Henry IV, Holy Roman Emperor

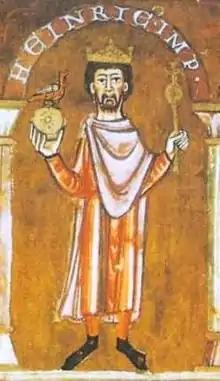
Henry in full regalia (depicted in the 11th-century "Evangelion of Saint Emmeram's Abbey")

Henry IV (11 November 1050 – 7 August 1106) was Holy Roman Emperor from 1084 to 1105, King of Germany from 1054 to 1105, King of Italy and Burgundy from 1056 to 1105, and Duke of Bavaria from 1052 to 1054. He was the son of Henry III, Holy Roman Emperor—the second monarch of the Salian dynasty—and Agnes of Poitou. After his father's death on 5 October 1056, Henry was placed under his mother's guardianship. She made grants to German aristocrats to secure their support. Unlike her late husband, she could not control the election of the popes, thus the idea of the "liberty of the Church" strengthened during her rule. Taking advantage of her weakness, Archbishop Anno II of Cologne kidnapped Henry in April 1062. He administered Germany until Henry came of age in 1065.